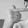
ASL letter: T